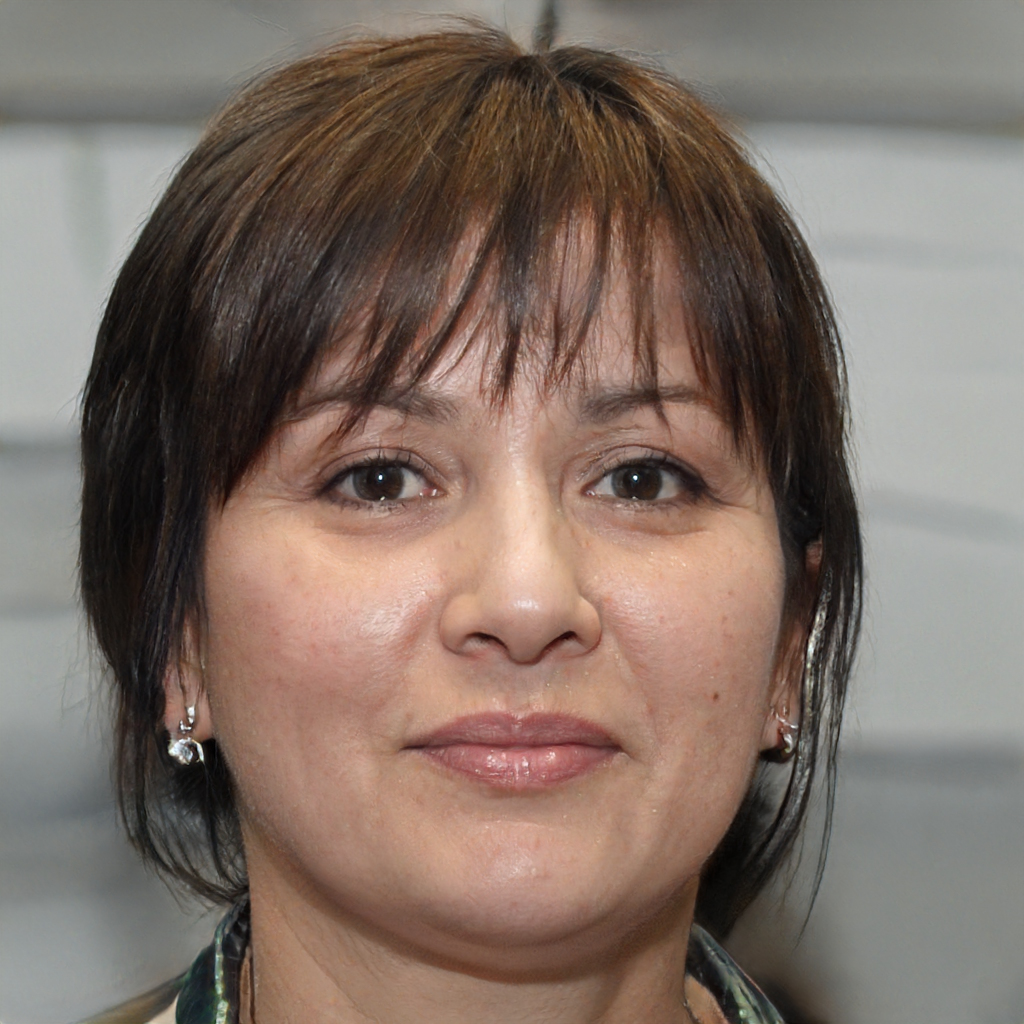
Gender: Female